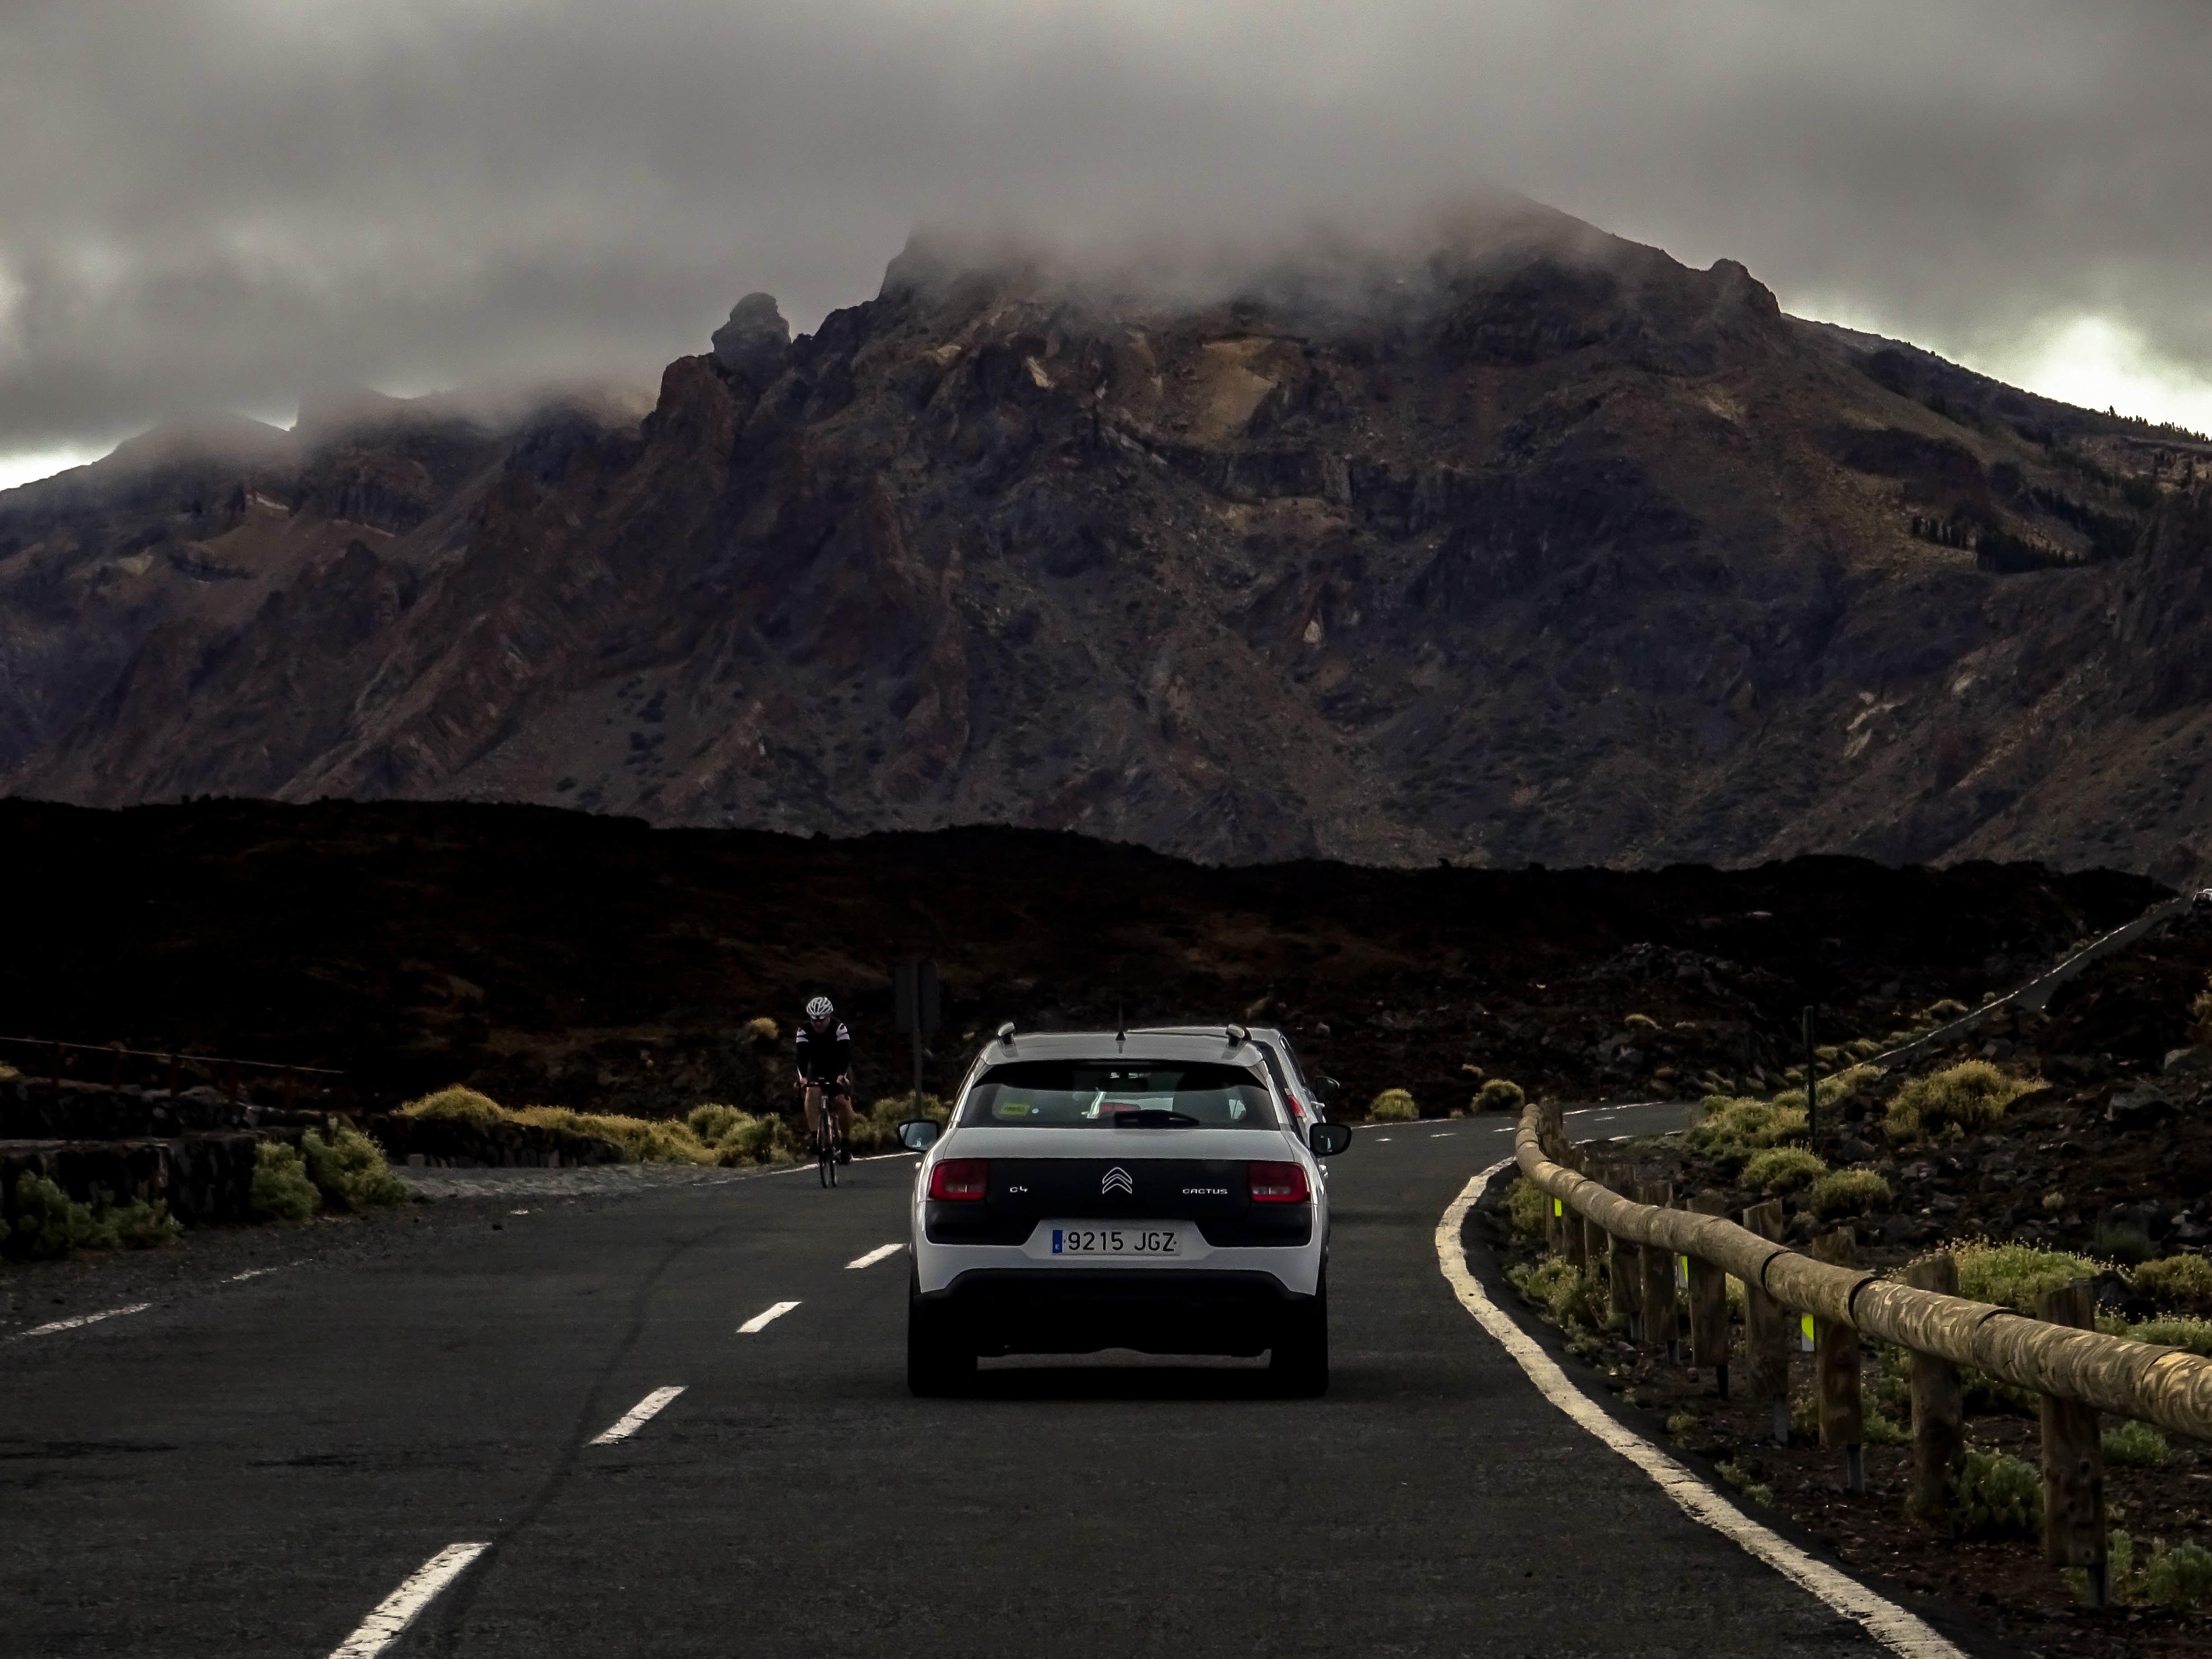
mountain, road, car, highway, driving, mountain range, vehicle, road trip, mountain pass, automobile make, mountainous landforms